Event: Nepal Earthquake
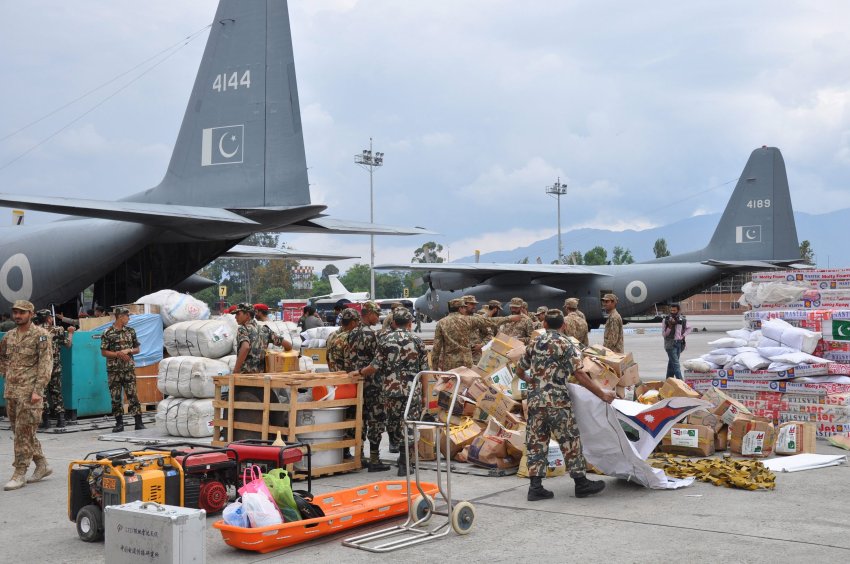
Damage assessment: no_damage